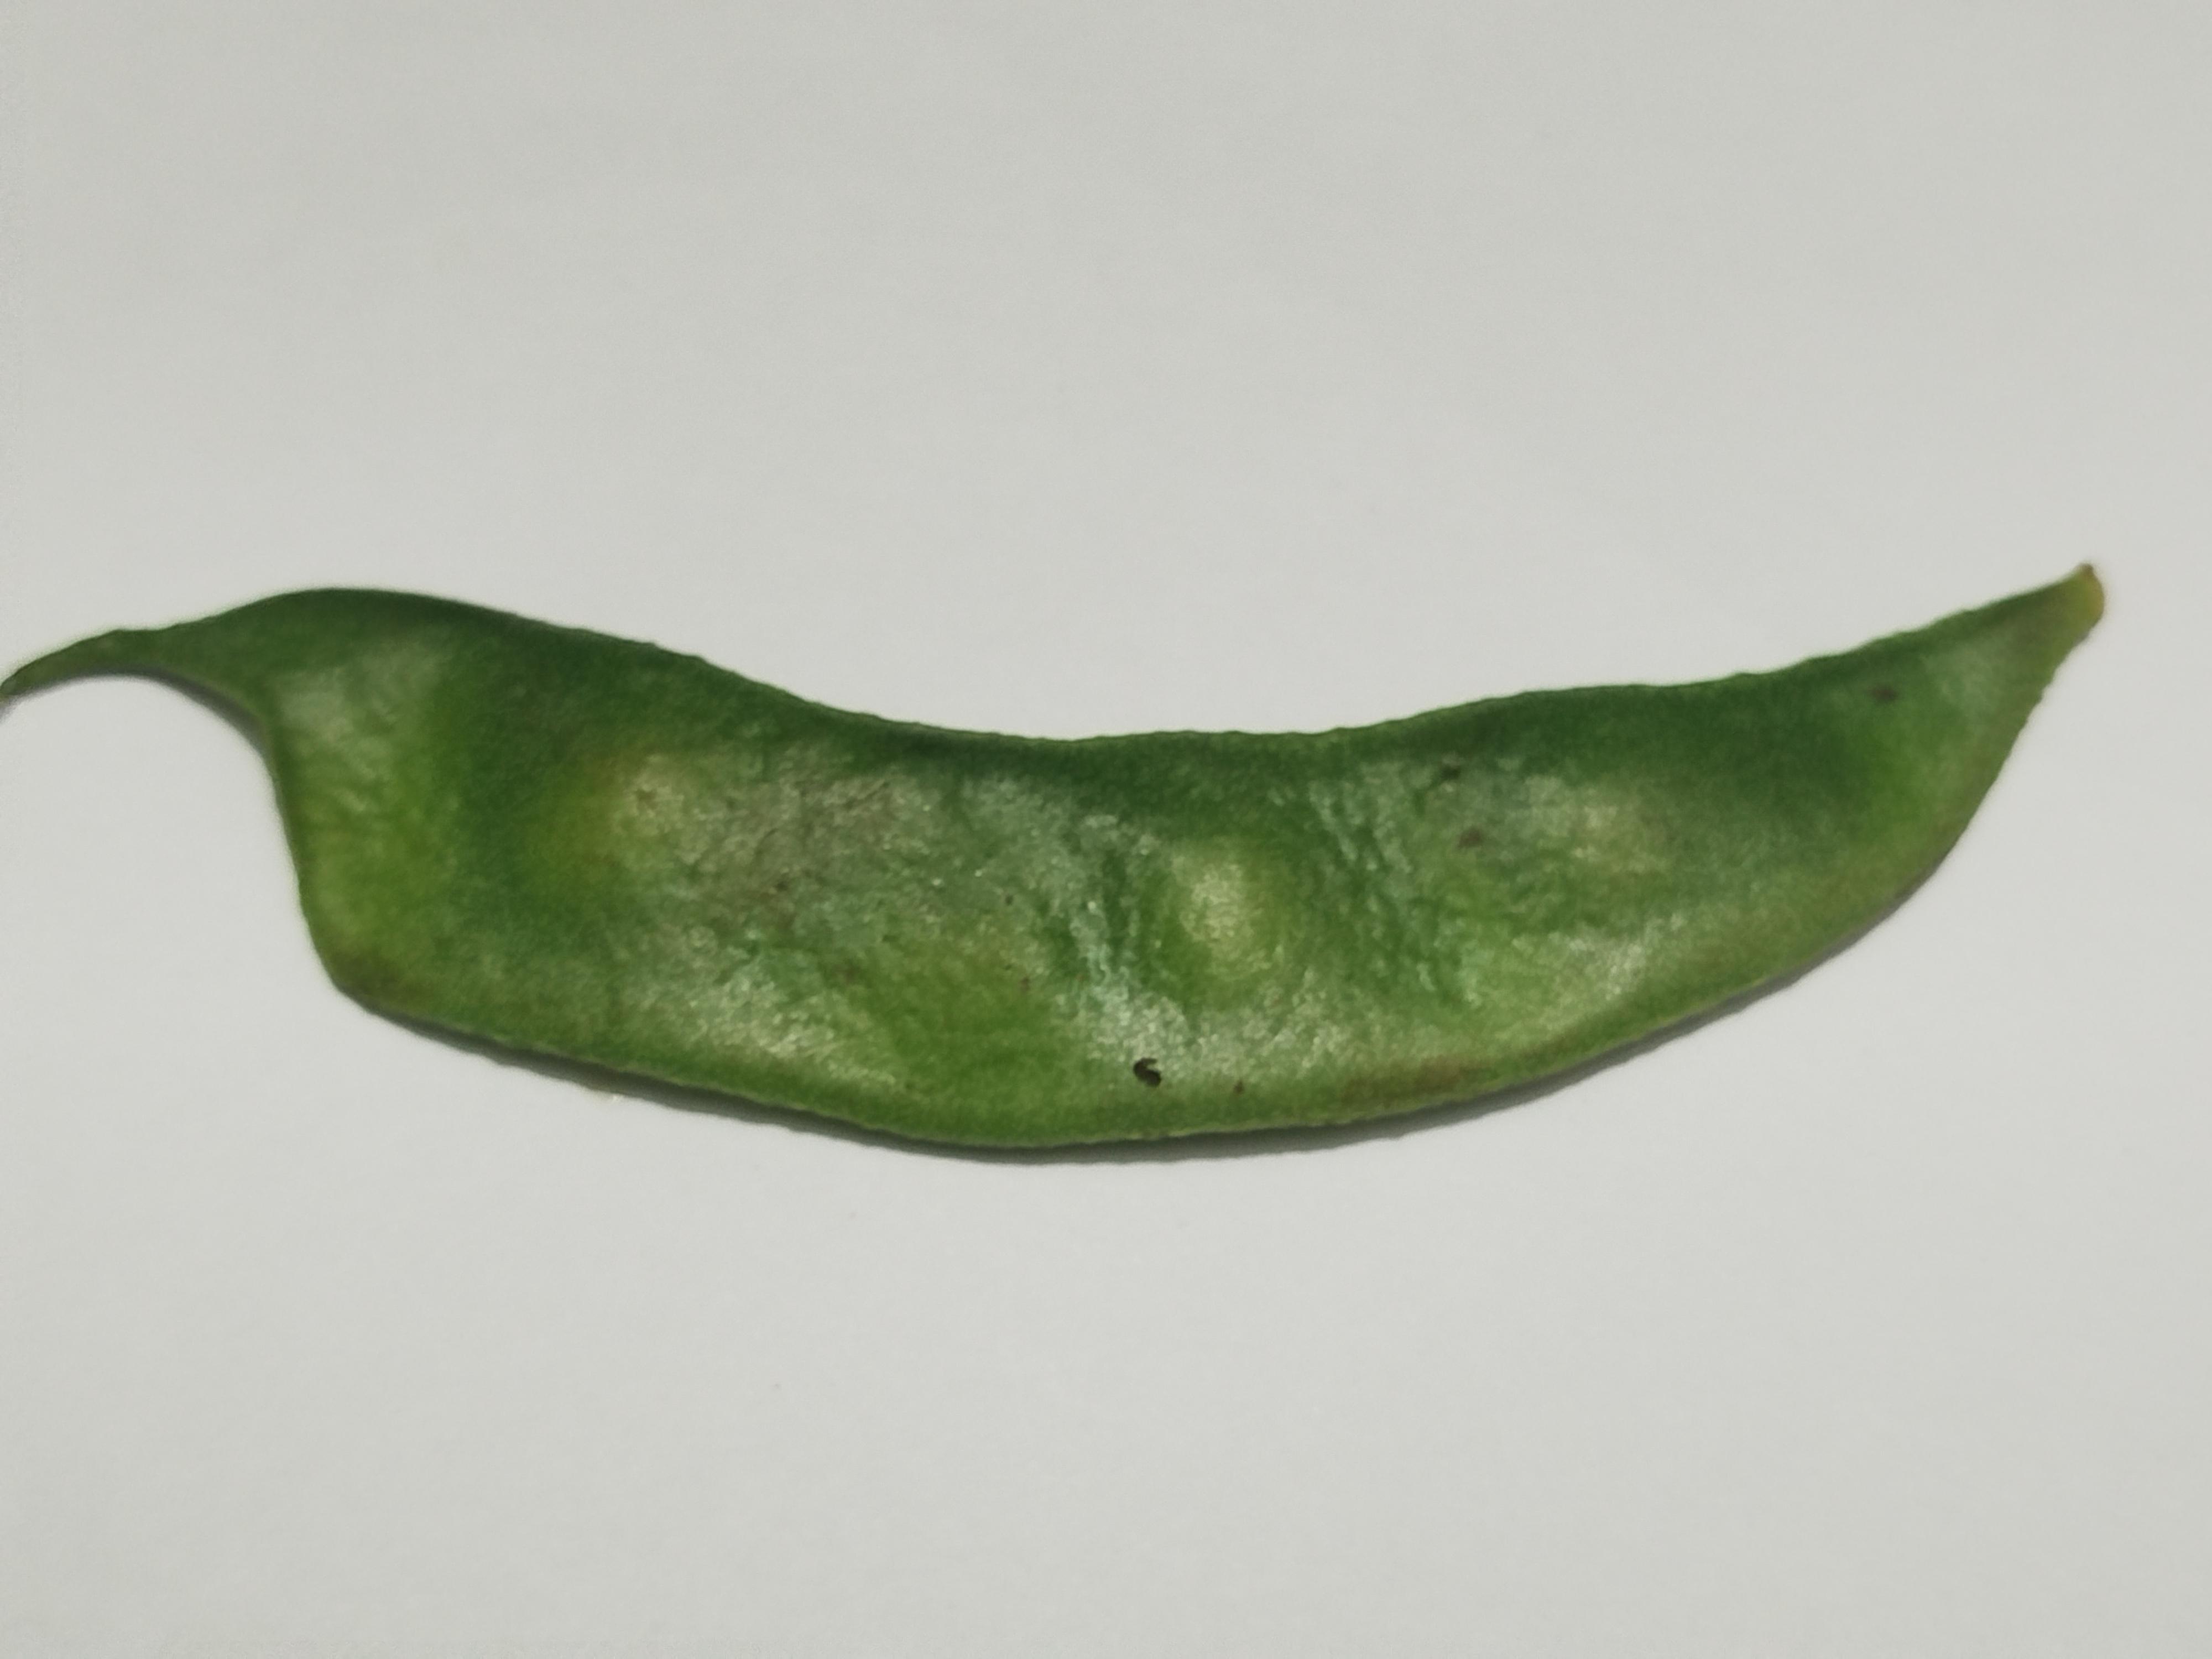
Label: Bean